Armed Forces of the Democratic Republic of the Congo

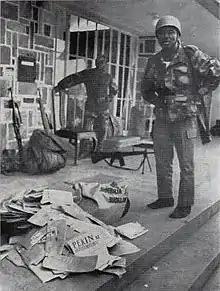
Congolese soldiers with seized rebel propaganda in 1964

During the crucial period of July–August 1960, Mobutu built up "his" national army by channeling foreign aid to units loyal to him, by exiling unreliable units to remote areas, and by absorbing or dispersing rival armies. He tied individual officers to him by controlling their promotion and the flow of money for payrolls. Researchers working from the 1990s have concluded that money was directly funnelled to the army by the U.S. Central Intelligence Agency, the United Nations, and Belgium. Despite this, by September 1960, following the four-way division of the country, there were four separate armed forces: Mobotu's ANC itself, numbering about 12,000, the South Kasai Constabulary loyal to Albert Kalonji (3,000 or less), the Katanga Gendarmerie which were part of Moise Tshombe's regime (totalling about 10,000), and the Stanleyville dissident ANC loyal to Antoine Gizenga (numbering about 8,000).